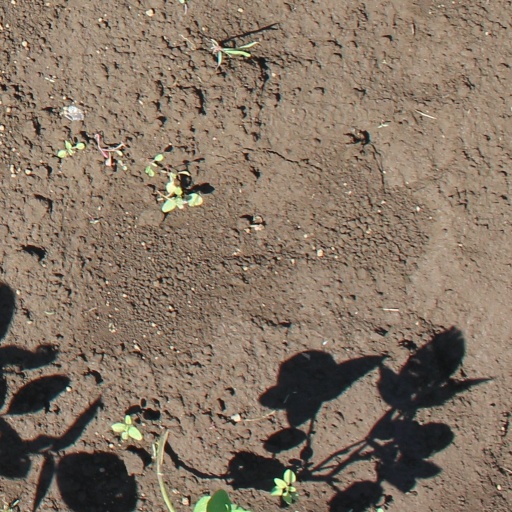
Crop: soybean